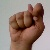
The image shows a hand gesture representing the letter 'T' in Indian Sign Language.